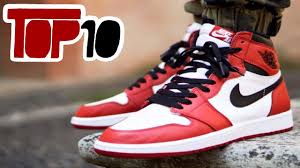
Label: Sneaker